Fokker D.VII

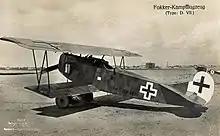
Fokker D.VII (F)

Late in 1917, Fokker built the experimental V 11 biplane, fitted with the standard Mercedes D.IIIa engine. In January 1918, "Idflieg" held a fighter competition at Adlershof. For the first time, front line pilots participated in the evaluation and selection of new fighters. Fokker submitted the V 11 along with several other prototypes. Manfred von Richthofen flew the V 11 and found it tricky, unpleasant and directionally unstable in a dive. Platz lengthened the rear fuselage by one structural bay and added a triangular fin in front of the rudder. Richthofen tested the modified V 11 and praised it as the best aircraft of the competition. It offered excellent performance from the outdated Mercedes engine, yet was safe and easy to fly. Richthofen's recommendation virtually decided the competition, but he was not alone in recommending it. Fokker immediately received a provisional order for 400 production aircraft, which were named D.VII by "Idflieg".